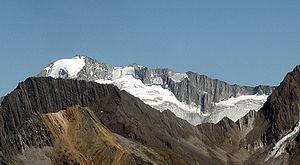
Le Grande Mèsule en italien ou Großer Möseler en allemand est un sommet des Alpes, à 3 478 m, dans les Alpes de Zillertal, entre l'Autriche et l'Italie.